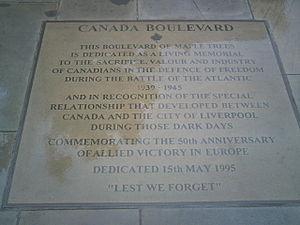
Le Pier Head est un ensemble de bâtiments se trouvant sur les rives de la rivière Mersey à Liverpool. Il fait partie du patrimoine mondial de l'UNESCO depuis 2004 à travers la dénomination de « Liverpool – Port marchand ».